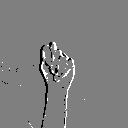
ASL letter: t